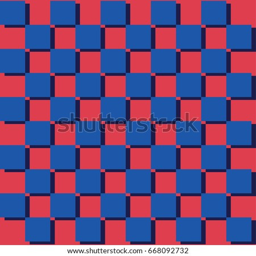
seamless pattern composed from national flags